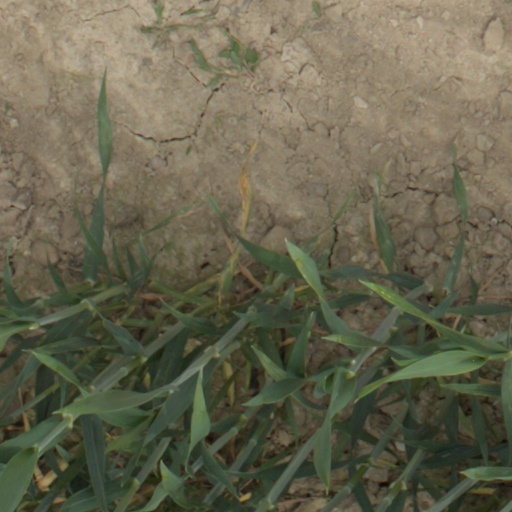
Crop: wheat